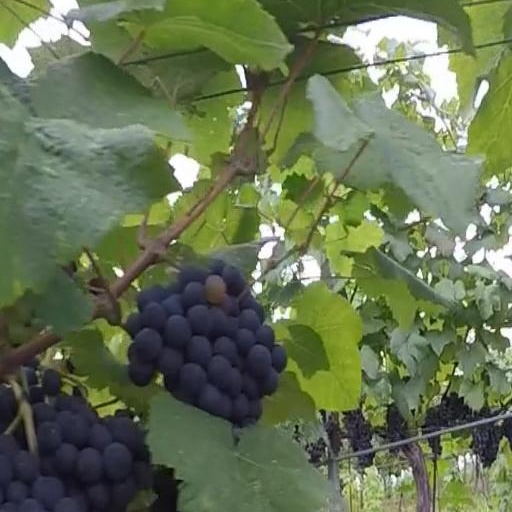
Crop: grape